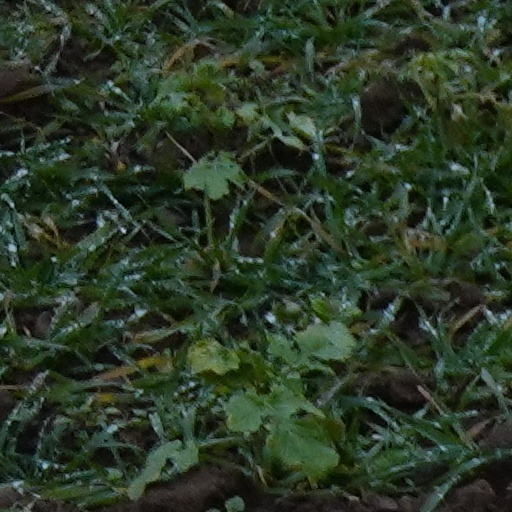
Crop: wheat